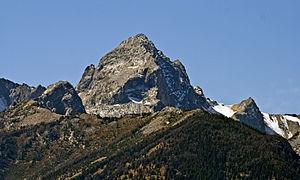
Buck Mountain dans le parc national de Grand Teton, Wyoming, États-Unis. Image prise du point de participation de Teton Point.
Buck Mountain est un sommet du comté de Teton, au Wyoming, dans l'Ouest des États-Unis. Il culmine à 3 635 mètres d'altitude dans la chaîne Teton. Il est protégé au sein du parc national de Grand Teton.